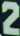
Number: 2